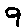
Label: 9